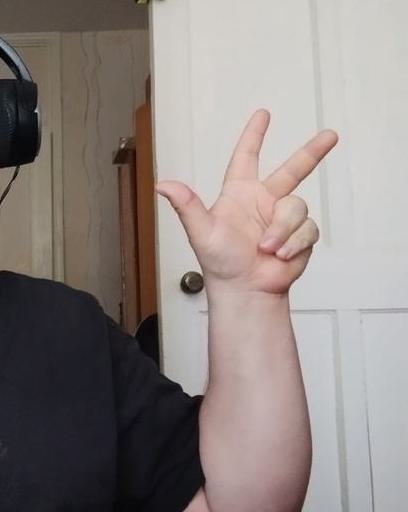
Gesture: three2